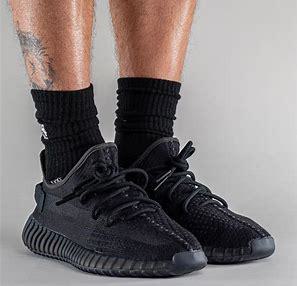
Brand: Adidas
Model: Yeezy Boost 350